Oleh Koliev

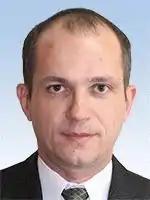
Official portrait, 2019

Oleh Viktorovych Koliev (born 9 May 1973) is a Ukrainian politician currently serving as a People's Deputy of Ukraine representing Ukraine's 134th electoral district from Servant of the People since 2019.